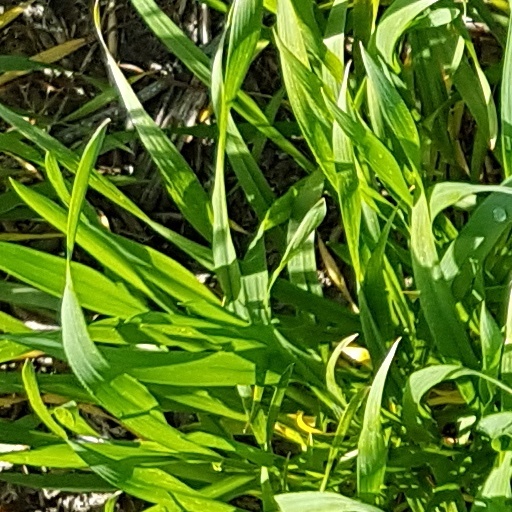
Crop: wheat